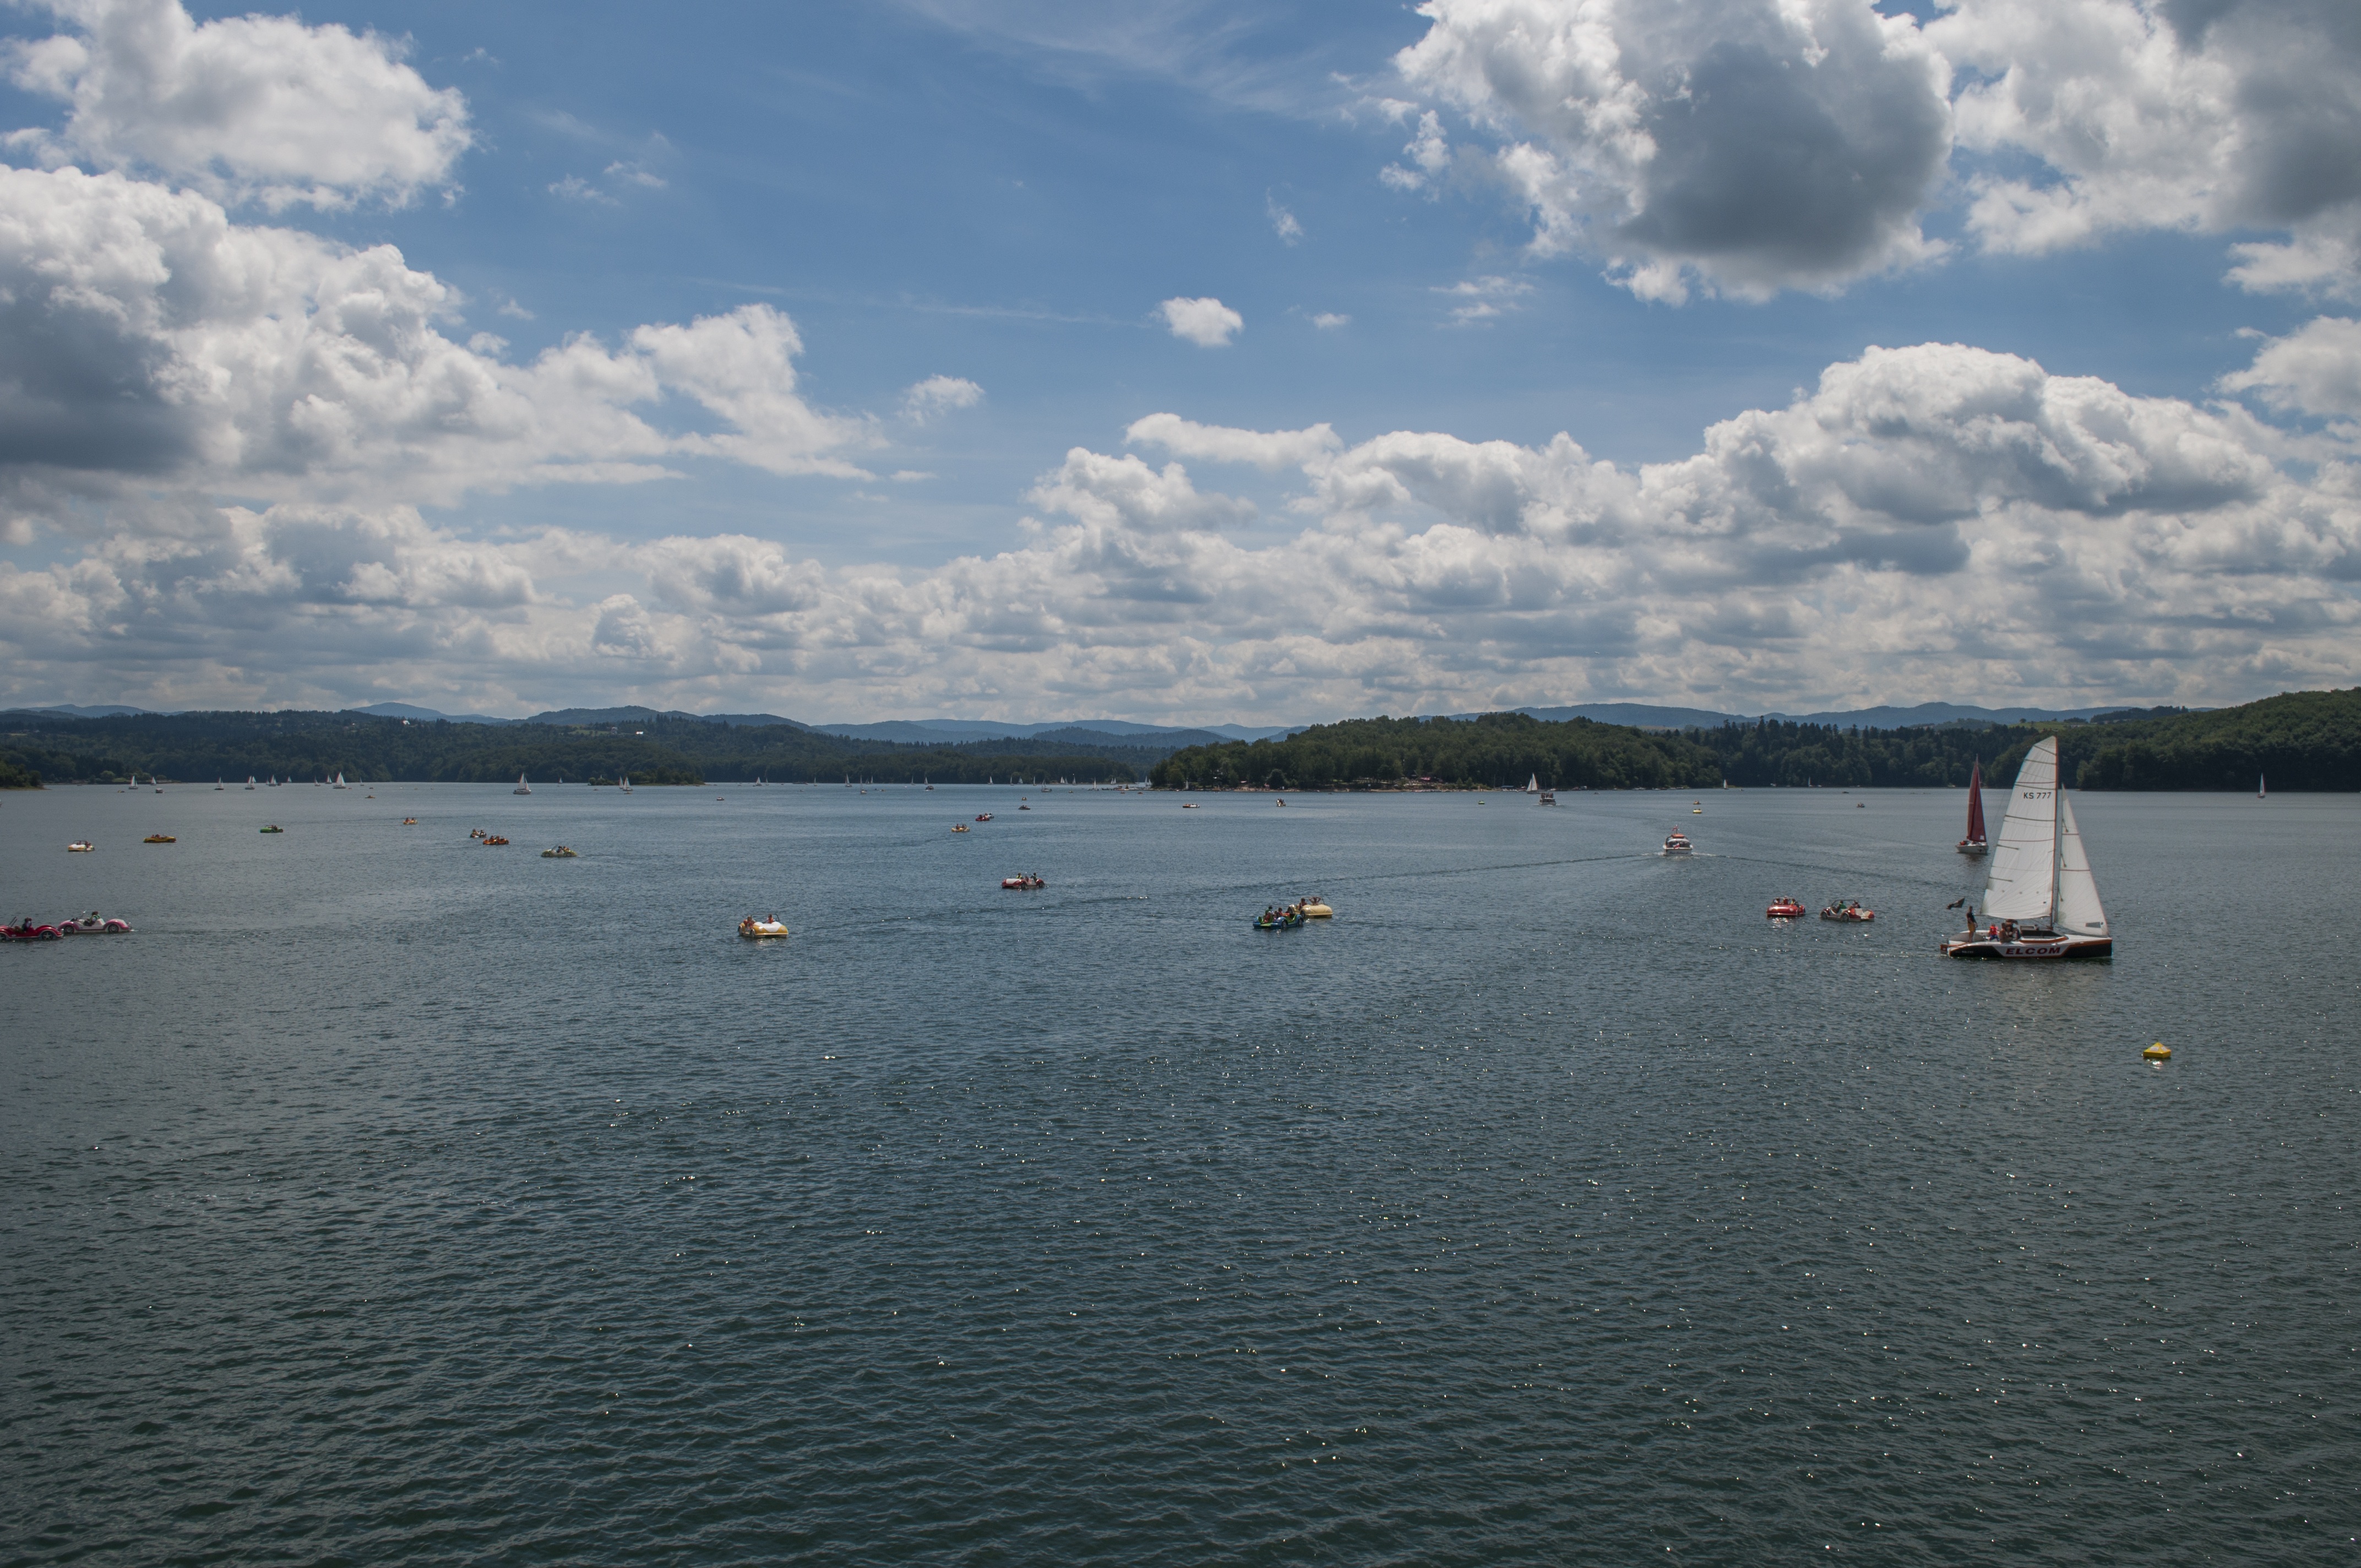
sea, coast, water, nature, ocean, horizon, cloud, sky, boat, shore, lake, summer, travel, vehicle, sailing, holiday, bay, blue, rest, reservoir, tourism, sailboat, clouds, holidays, boating, solina